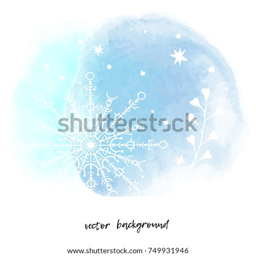
a gentle winter background with snowflakes .